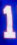
Number: 1